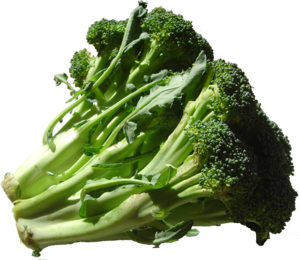
deux têtes de Brocoli
Cet article est une liste de fractales, ordonnées par dimension de Hausdorff croissante.